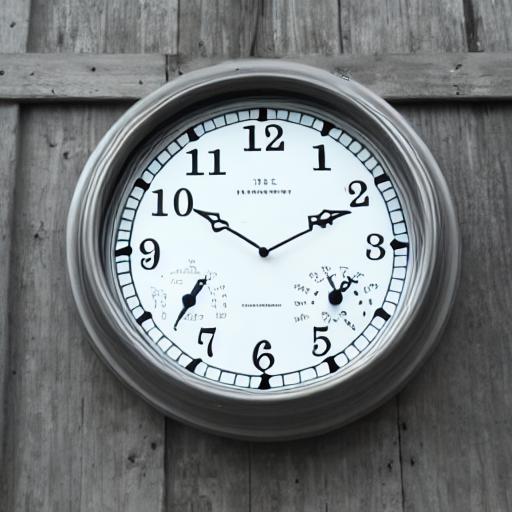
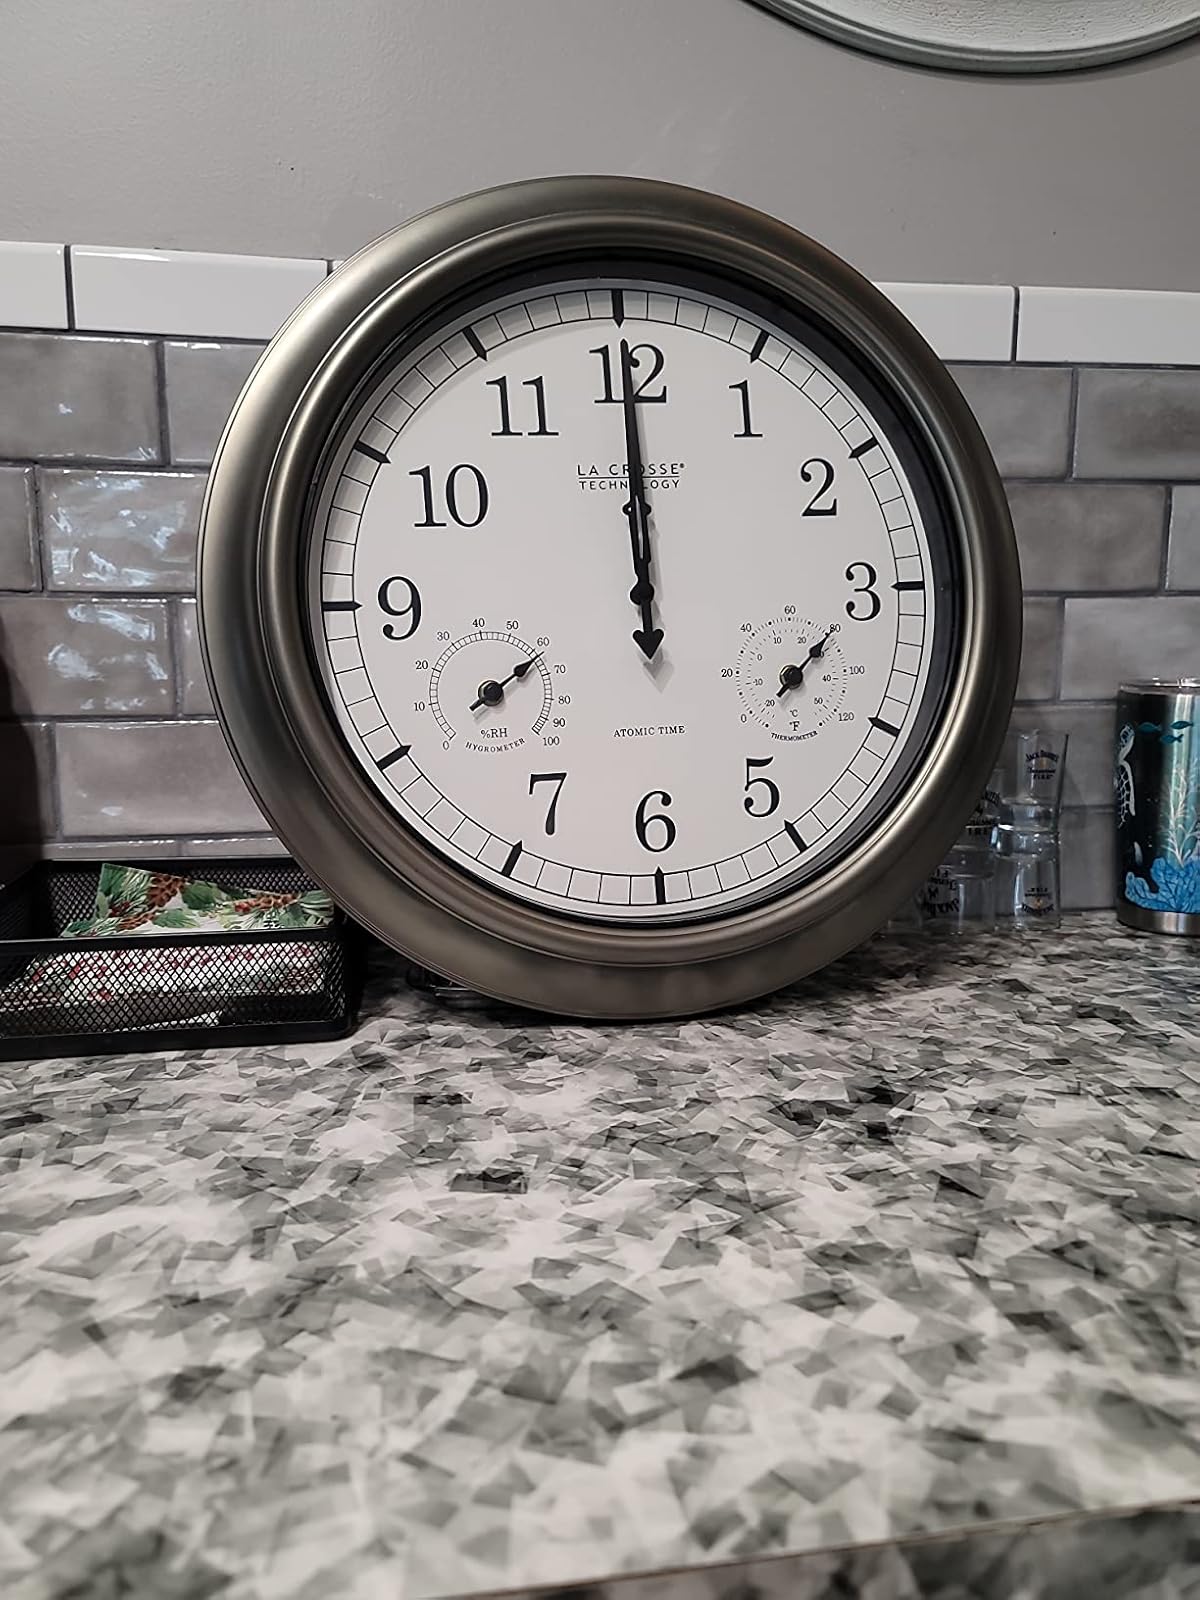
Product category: clock
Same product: no